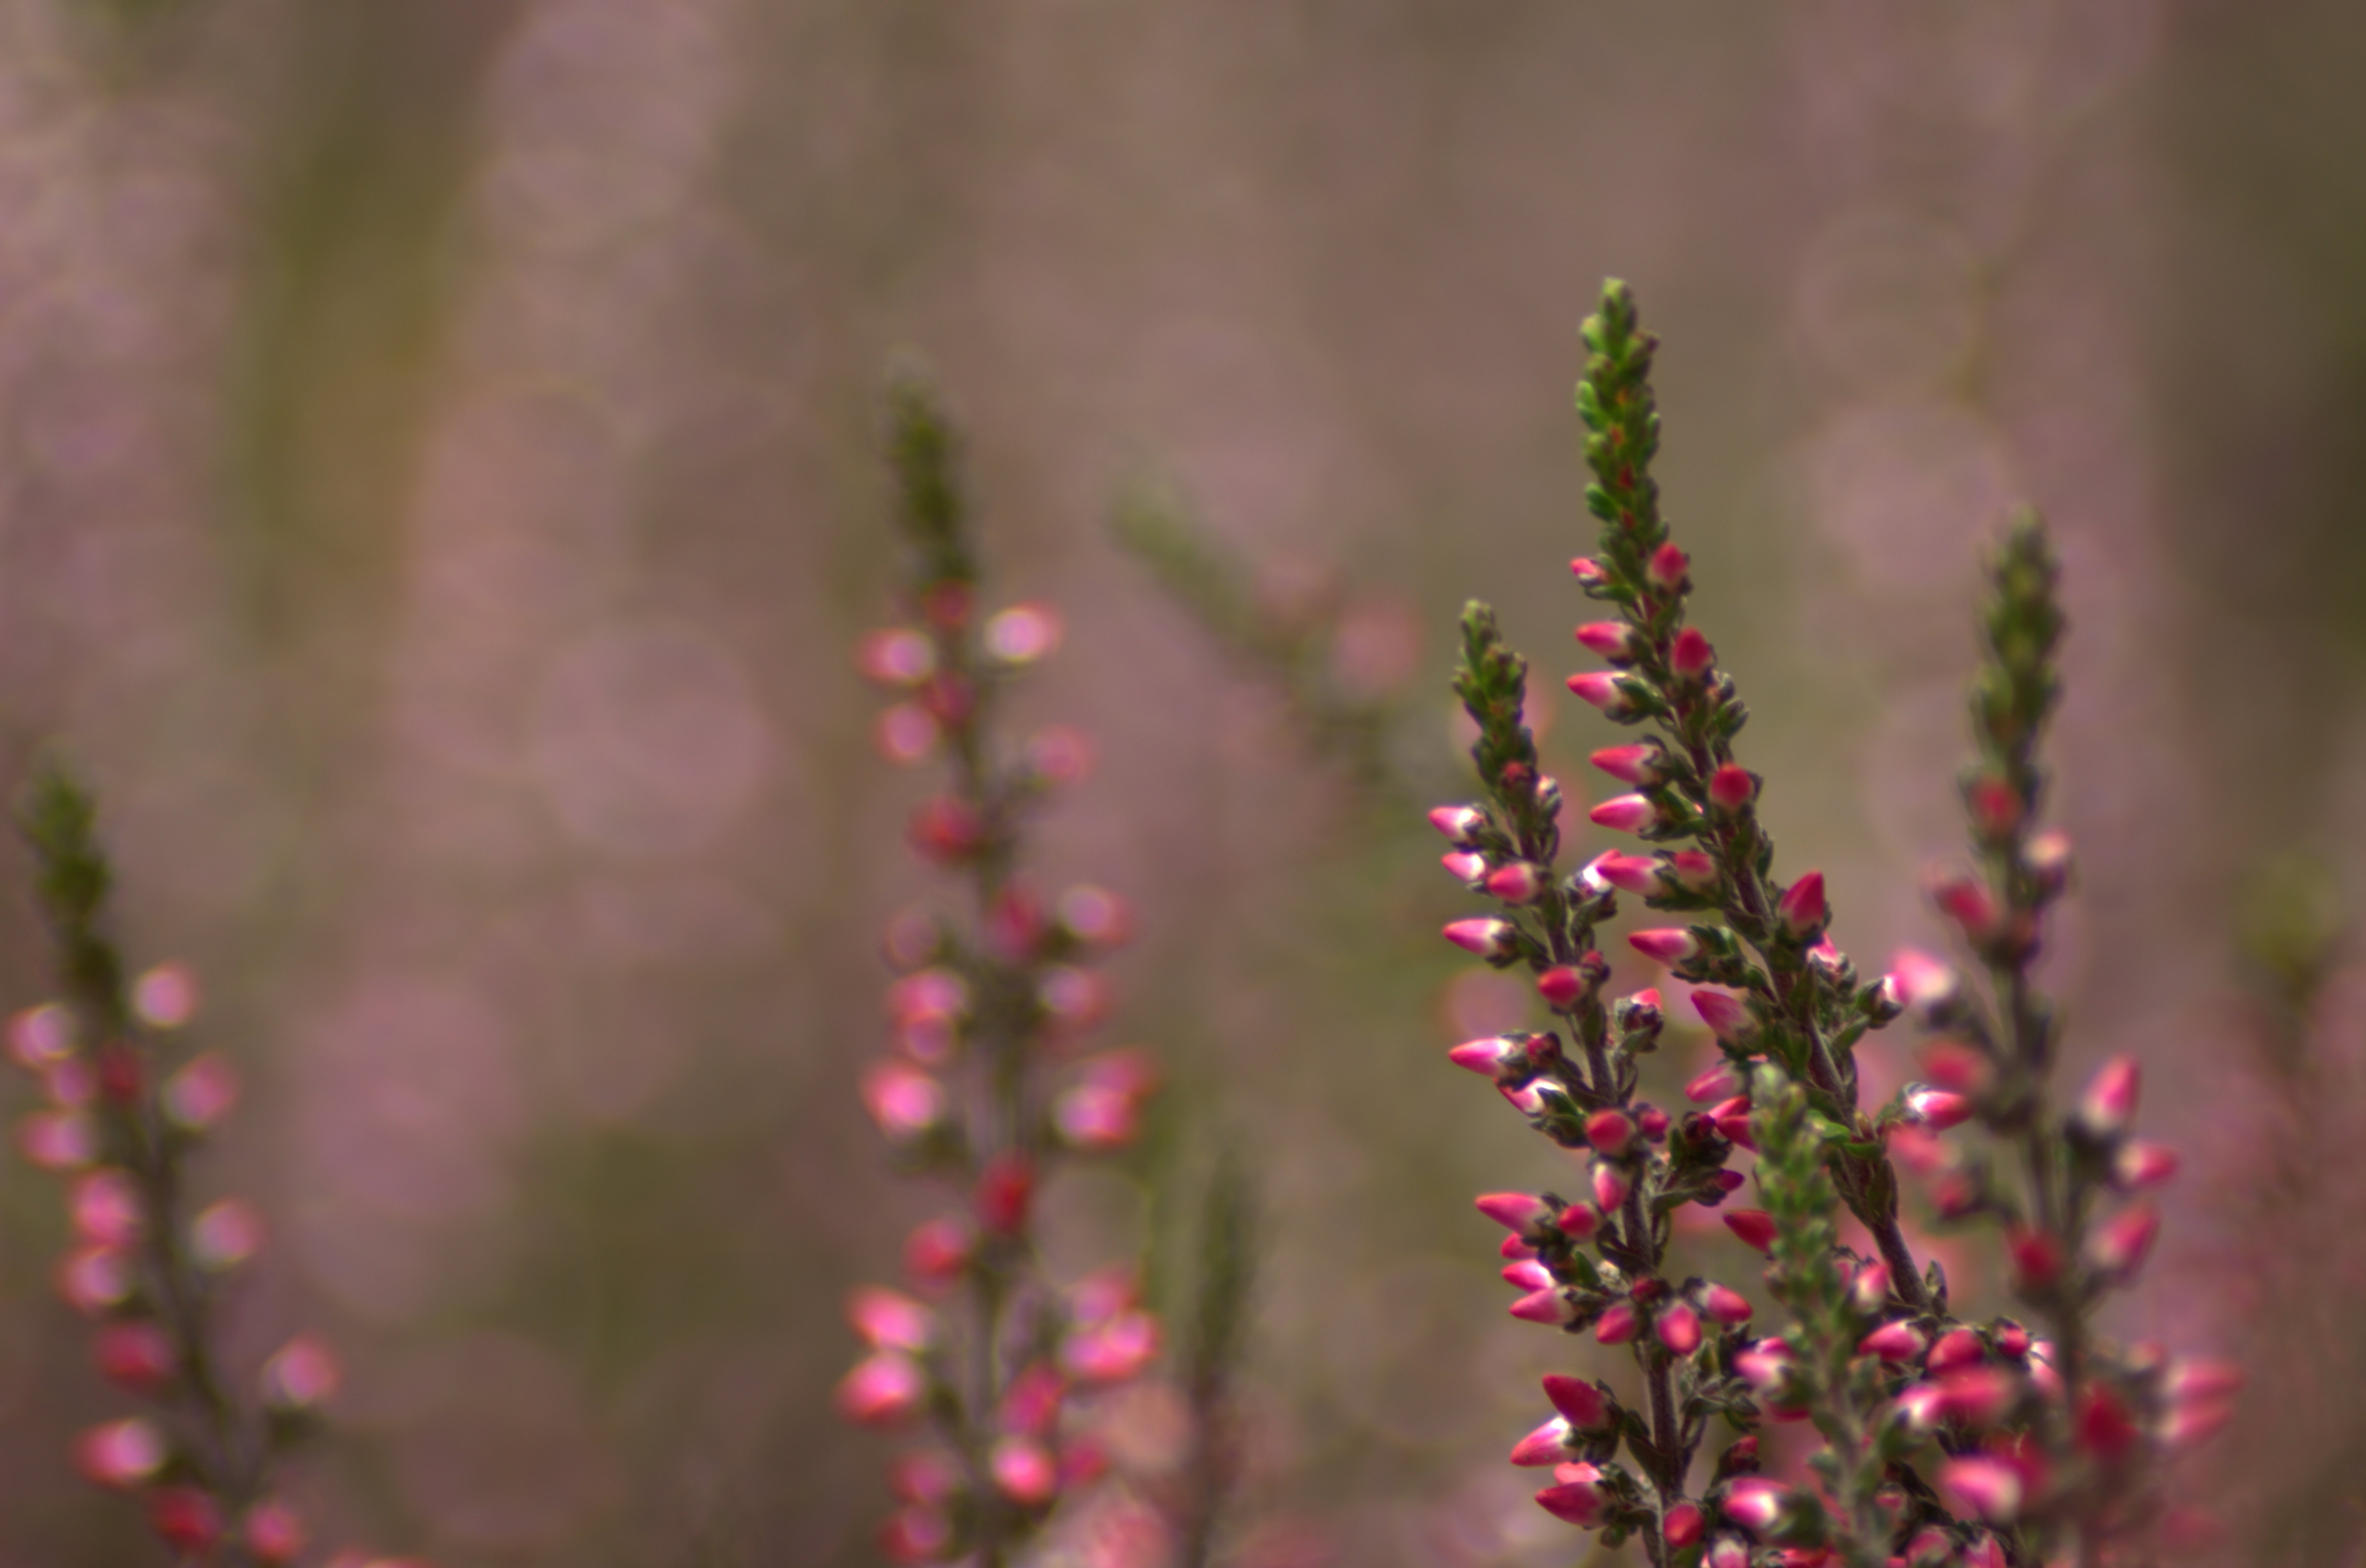
nature, grass, blossom, plant, meadow, leaf, flower, herb, macro, autumn, botany, pink, flora, wildflower, close up, shrub, violet, heather, heath, macro photography, flowering plant, grass family, plant stem, land plant